Central Naval Museum

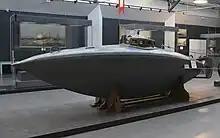
Dzhevetskiy submarine

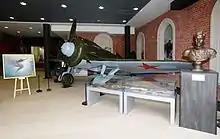
I-16 fighter of Twice-Hero of the Soviet Union Lt. Col. Boris Safonov

In August 1939 the Central Naval Museum was relocated to the Stock Exchange building. It opened in its new location in February 1941, but its work was interrupted four months later by the German invasion of the Soviet Union and the beginning of the Great Patriotic War.